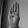
ASL letter: B